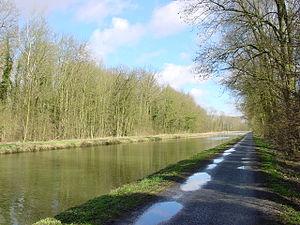
Proville est une commune française située dans le département du Nord, en région Hauts-de-France.
Le Cambrésis est l'un des anciens pays et provinces de France et l'une des régions naturelles de France, rattachée administrativement au département du Nord. La ville-centre du Cambrésis est Cambrai.